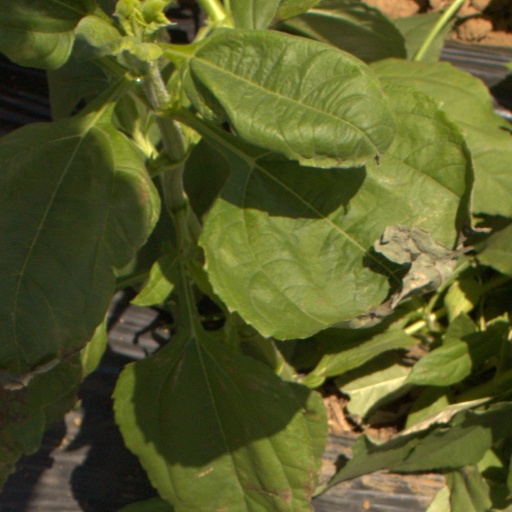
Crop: Jerusalem artichoke